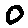
Label: 0